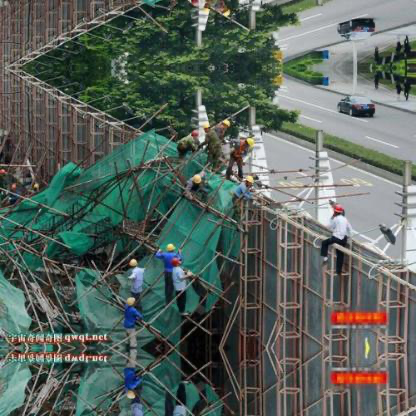
Objects in the image:
label: helmet
label: helmet
label: helmet
label: helmet
label: helmet
label: helmet
label: helmet
label: helmet
label: helmet
label: helmet
label: helmet
label: helmet
label: helmet
label: helmet
label: helmet